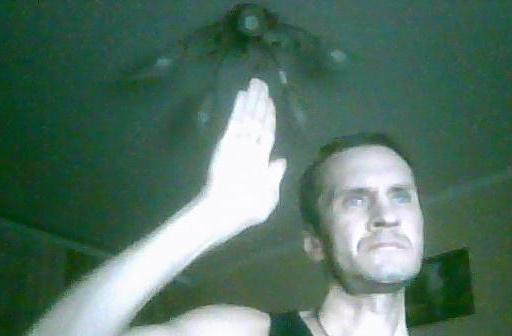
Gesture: stop